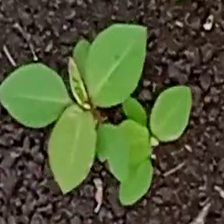
Weed species: Moti_dudhi(Euphorbia_geneculata_L)